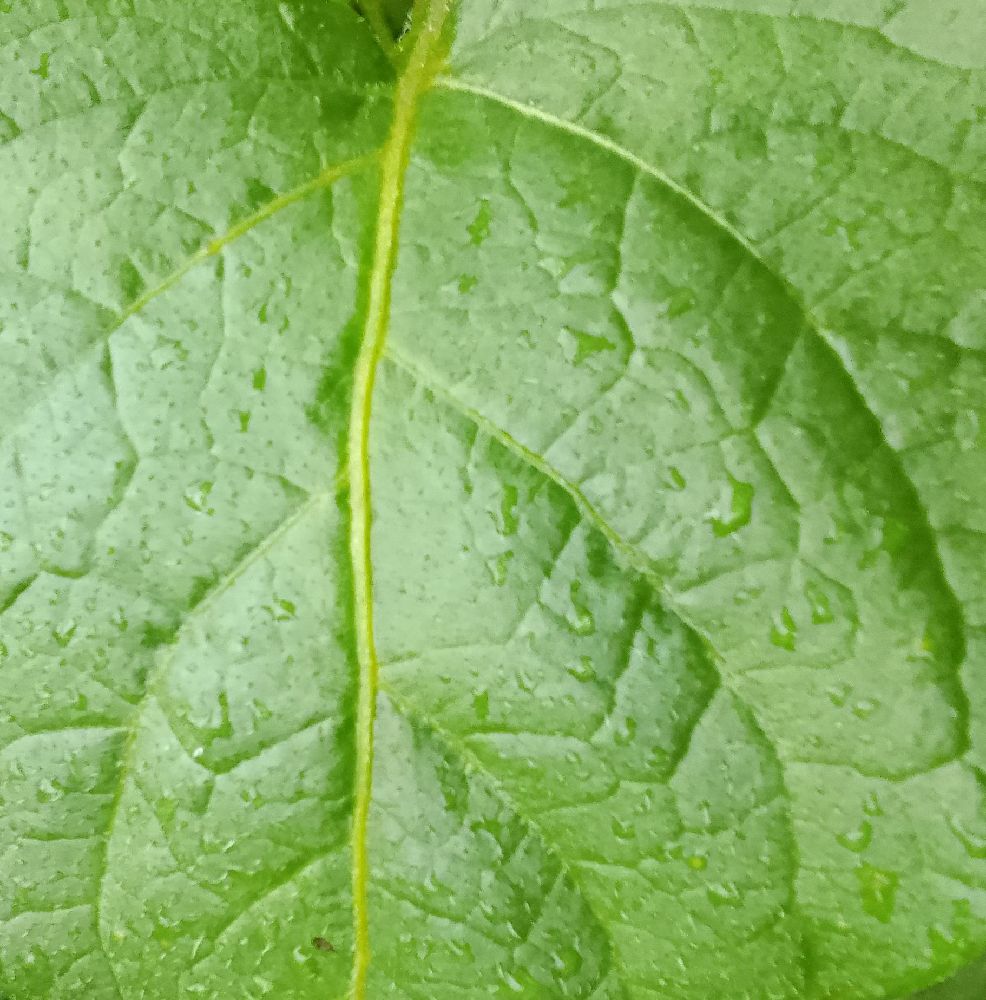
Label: Healthy